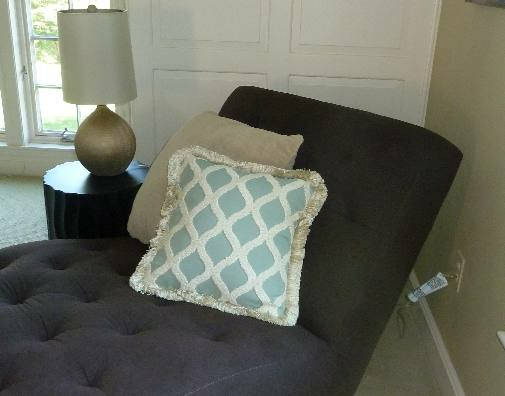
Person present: No